Operation Fish

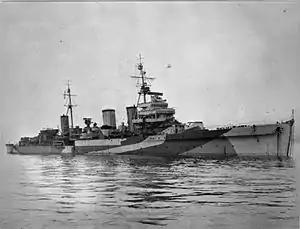
HMS "Enterprise", one of the treasure ships

Winston Churchill formed his government as a guarantee that the Empire could continue the fight if the UK was overrun. With the Empire, he devised a plan to ship British wealth to the safety of Canada. Using their wartime powers, the Churchill government confiscated the securities that the British people were forced to register at the beginning of the year, and under the cover of secrecy, moved them to the port of Greenock in Scotland. Then, men sworn to secrecy loaded the wealth onto HMS "Emerald". The ship departed on 24 June 1940 and with an escort of some destroyers sailed to Canada. Again another fierce storm endangered the operation when high seas forced the ships to slow their speed, making them easy targets for any prowling U-boats. When they finally reached Halifax, on 1 July 1940, the British treasure was transferred to trains and the gold sent to Ottawa, while the securities were shipped to the Sun Life Building in Montreal.